Answer in natural language. Is round table, black metal legs (highlighted by a red box) further away or in front of Doorframe (highlighted by a blue box)? Choose between the following options: further away or in front
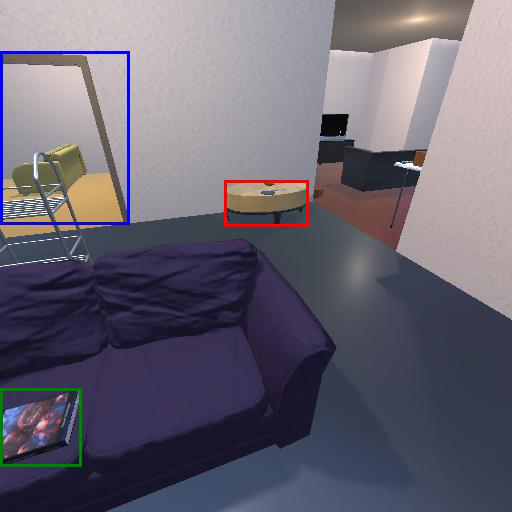
<answer>in front</answer>